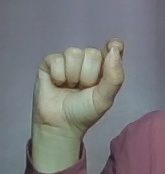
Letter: fa